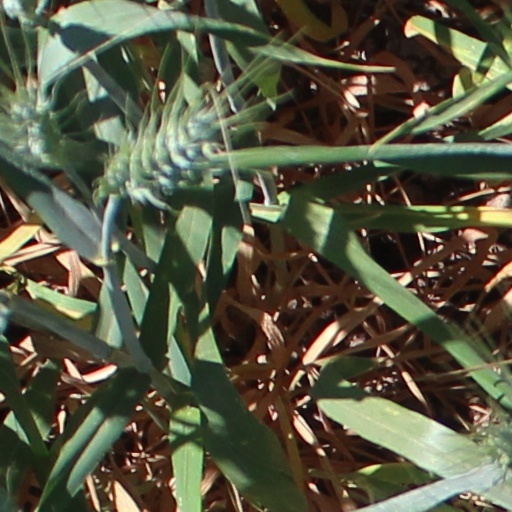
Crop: wheat